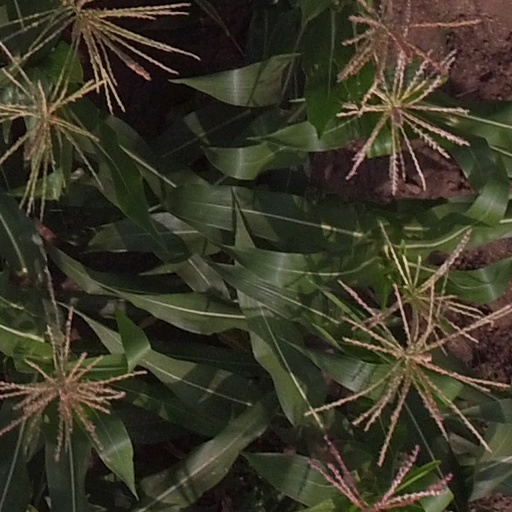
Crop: maize; corn